Gong Li

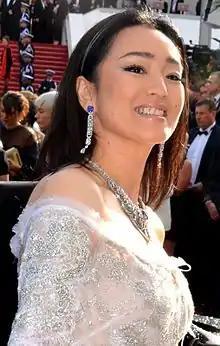
Gong in 2016

Gong Li (born 31 December 1965) is a Chinese-born actress. She is regarded as one of the best actresses in China today, known for her versatility and naturalistic performances. She starred in three of the four Chinese-language films that have been nominated for the Academy Award for Best International Feature Film.